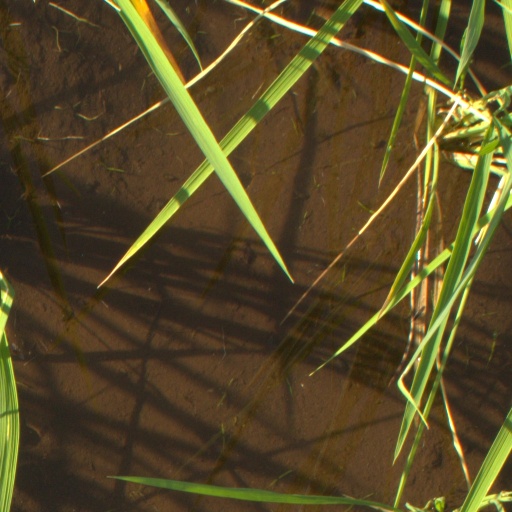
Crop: rice